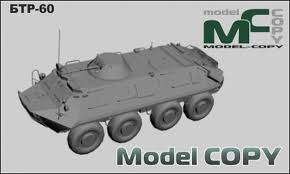
Label: BTR-60